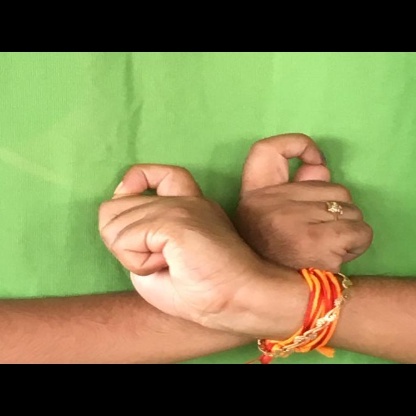
Mudra: Berunda